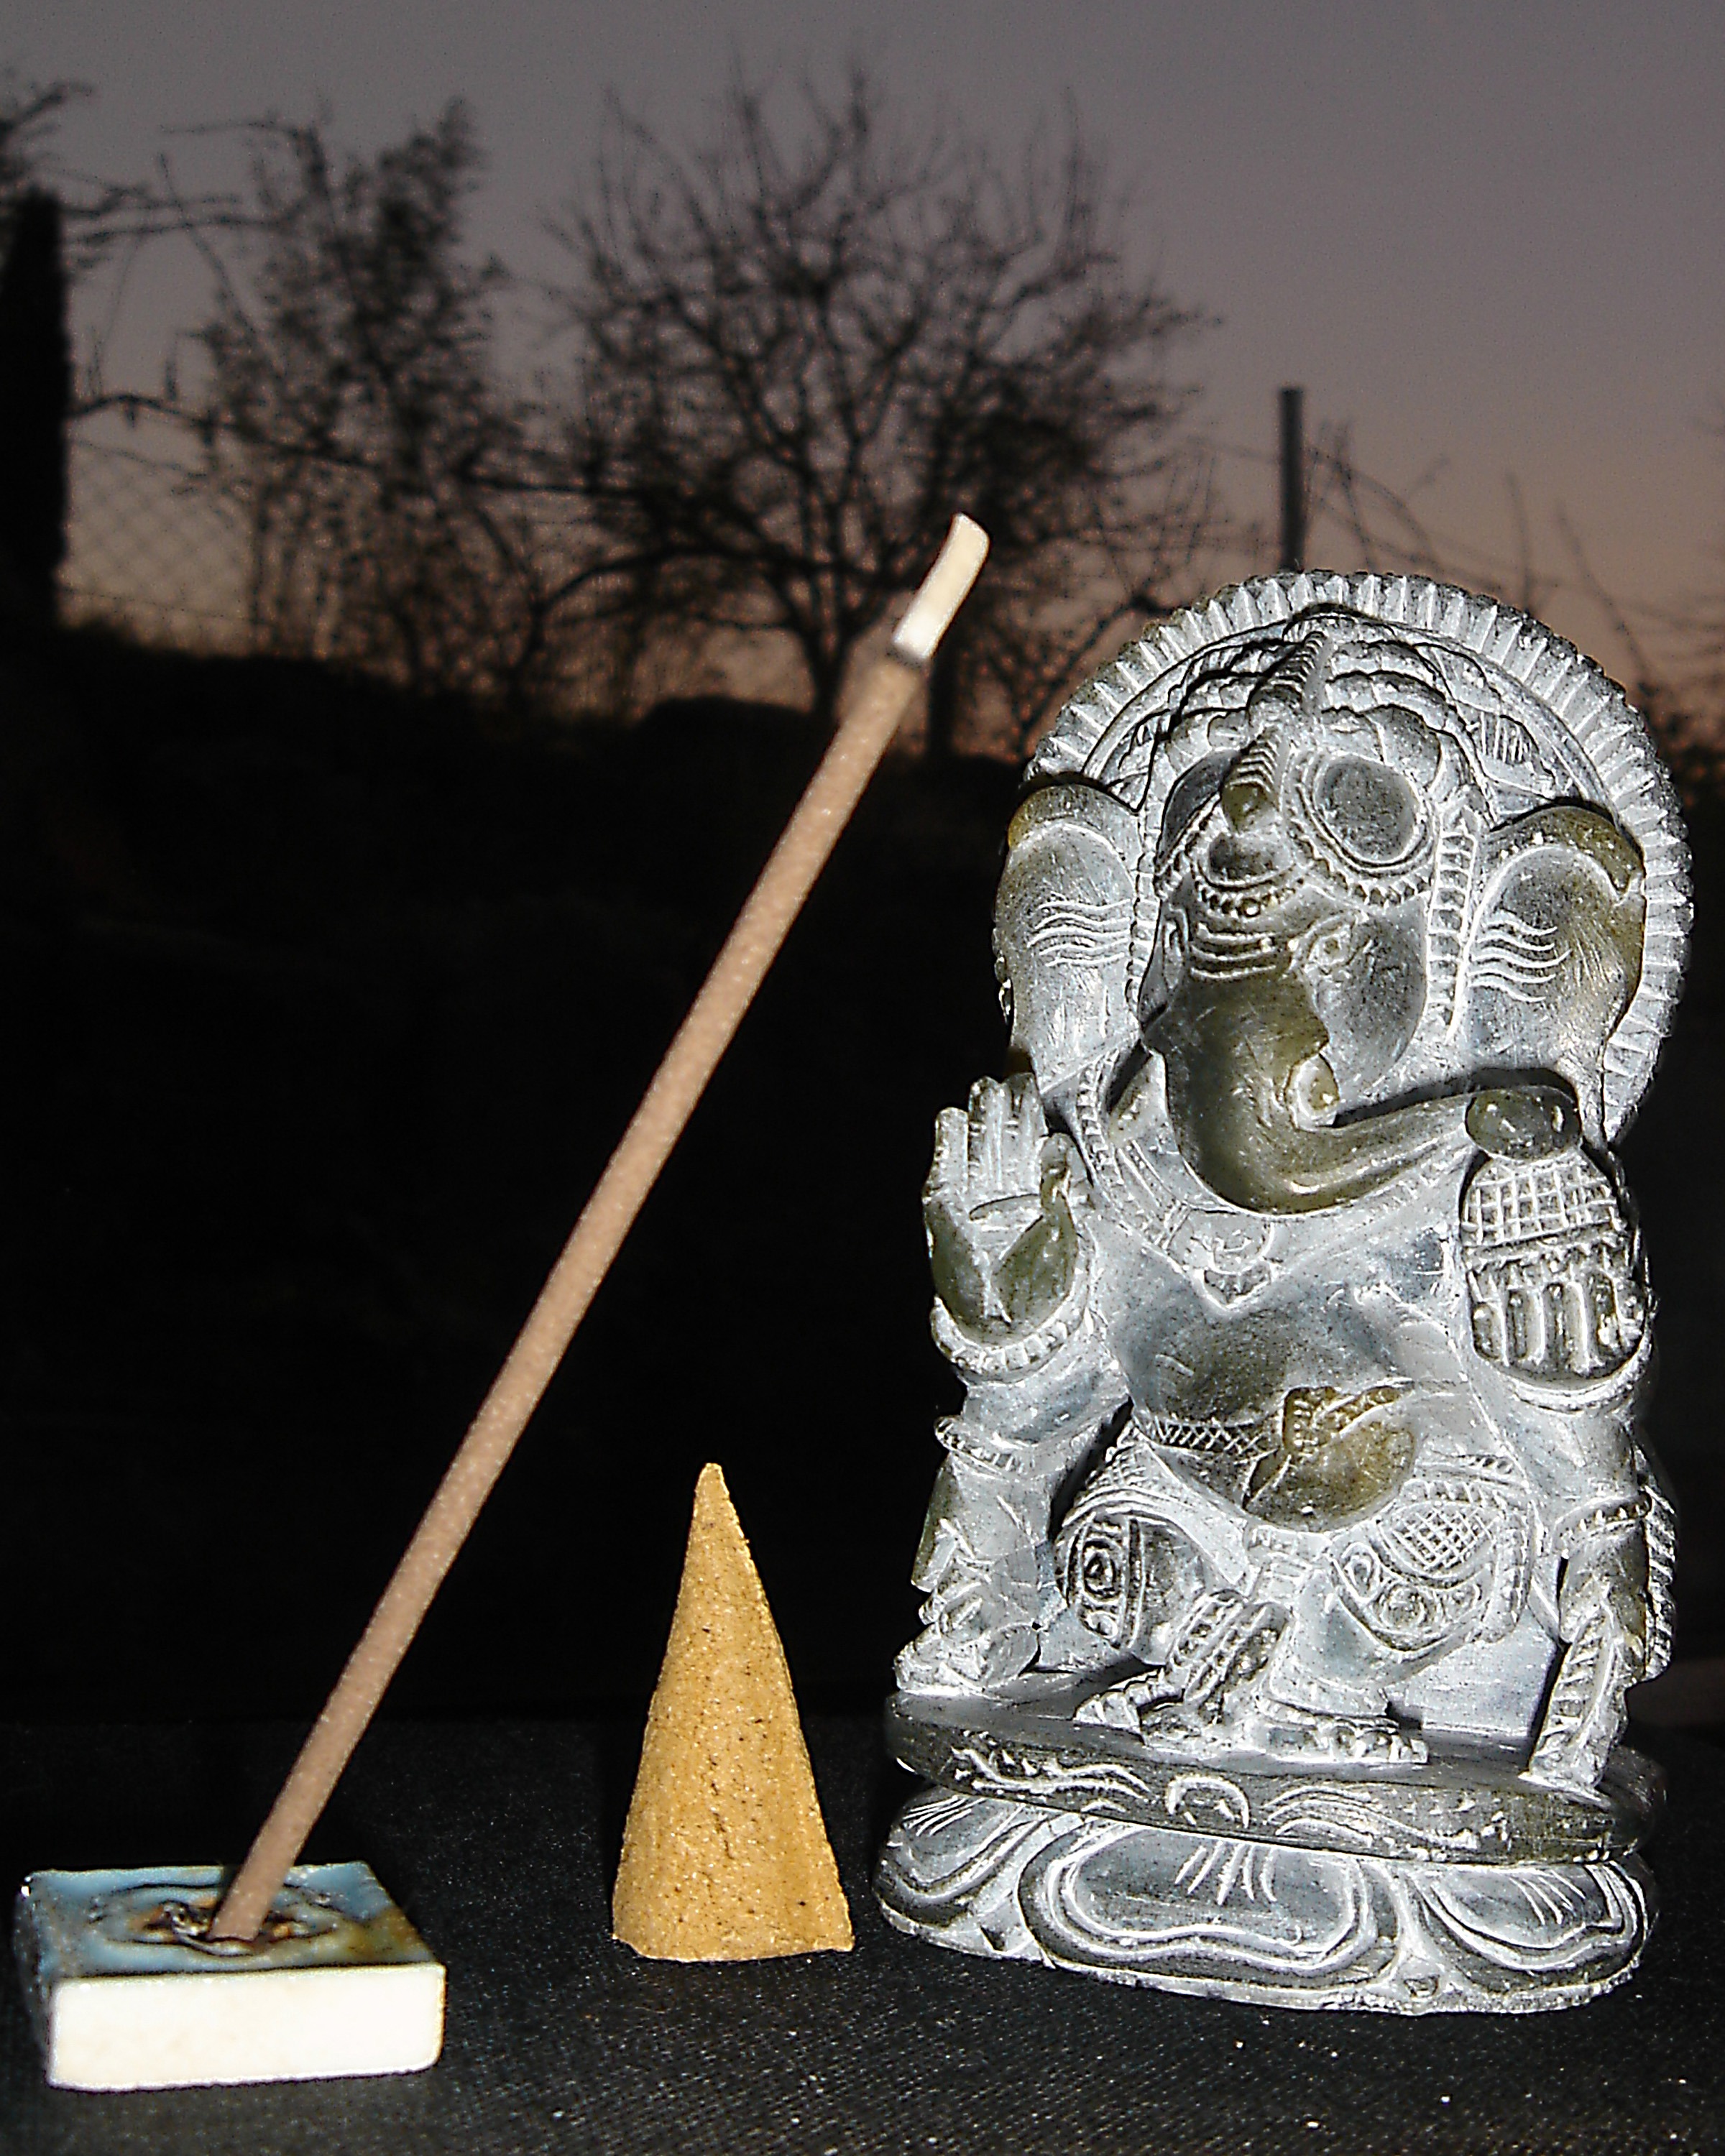
monument, statue, buddhism, lighting, incense, sculpture, ceremony, art, meditation, temple, carving, fragrance, ancient history, confucianism